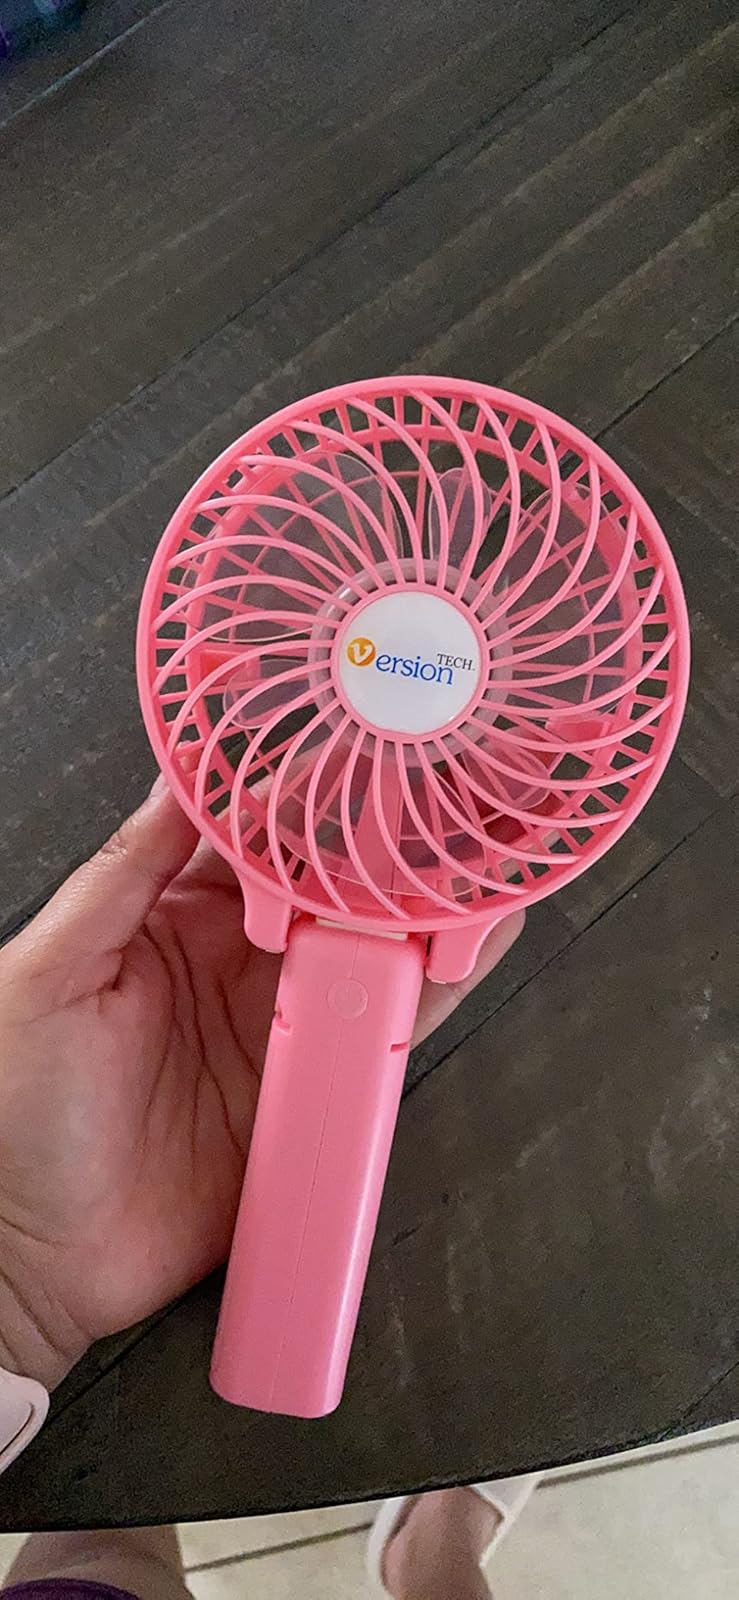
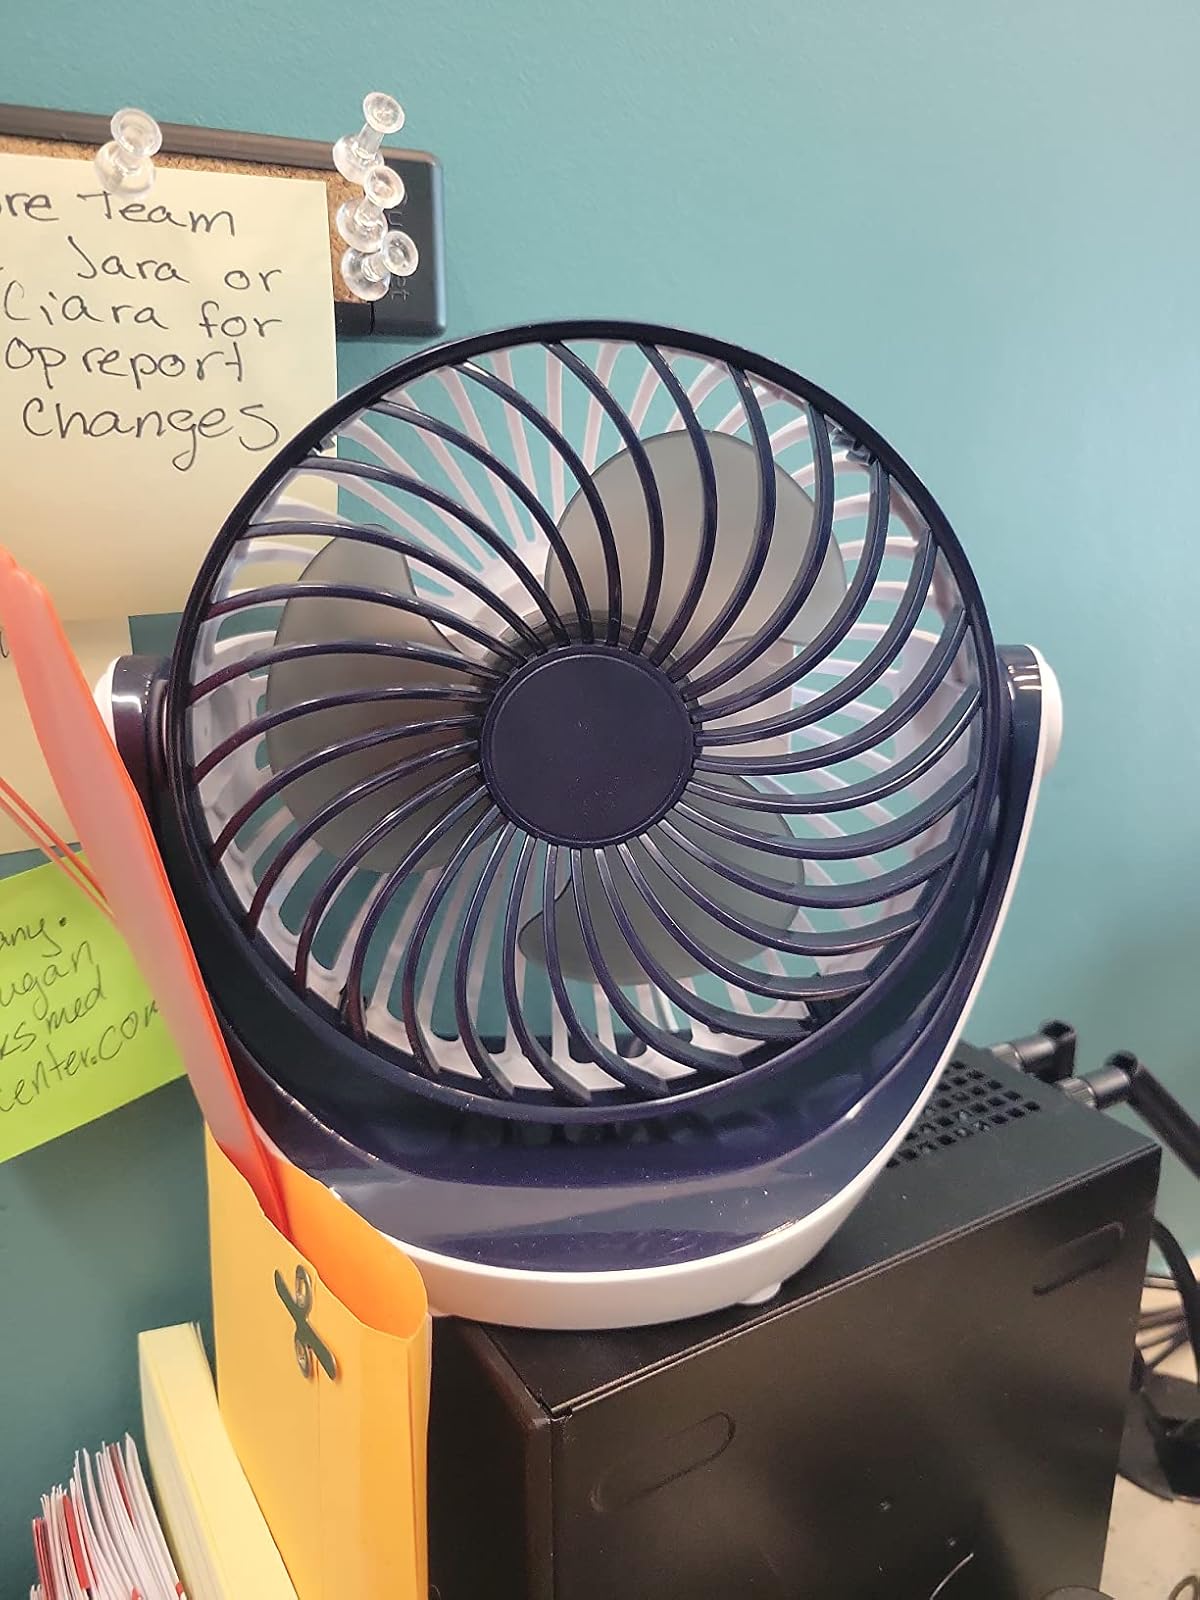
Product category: fan
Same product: no